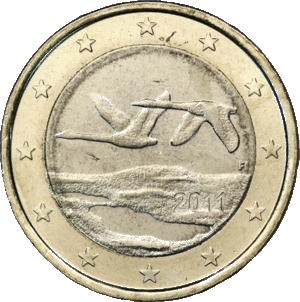
Pièce de 1 euro finlandais 2011